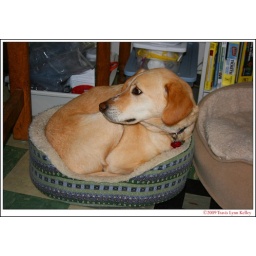
My downstairs neighbor dog will curl up in whatever bed is available -- in this case, Tico the cat's bed.